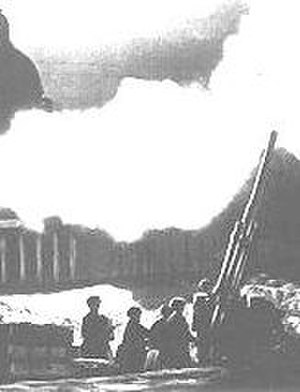
Belejringen af Leningrad / Belejringen
Antiluftskytskanon ved en katedral i Leningrad i 1941.
Belejringen af Leningrad, også kendt som Blokaden af Leningrad, var et mislykket forsøg fra Aksemagternes side på at byen efter Hitlers ordre skulle »fjernes fra jordens overflade«, sammen med hele sin befolkning. Byen blev derfor ikke stormet. Den tyske hær blokerede/omringede i stedet byen, for at sulte den ihjel, samtidig med at bombefly og artilleri sendte en regn af bomber og granater over byen. Leningrad, under 2. verdenskrig. Belejringen varede fra den 9. september 1941 til den 18. januar 1943, hvor en smal landkorridor blev etableret af de sovjetiske styrker. Belejringen blev helt afsluttet den 27. januar 1944. Belejringen af Leningrad var en af de længste, blodigste og mest ødelæggende belejringer af en større by i nyere tid. Erobringen af Leningrad var et af de tre strategiske mål i den oprindelige tyske plan for krigen mod Sovjetunionen. Den tyske strategi var baseret på Leningrads politiske status som tidligere hovedstad i Rusland og som arnested for Oktoberrevolutionen samt dens militære betydning som hovedbase for den sovjetiske flåde i Østersøen og dens industrielle styrke som hjemsted for mange våbenfabrikker.